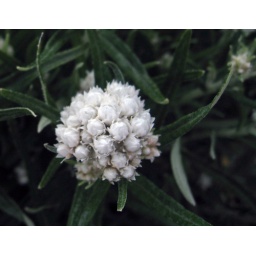
wild flowers i found growing while up exploring Turquoise lake near Leadville, Colorado